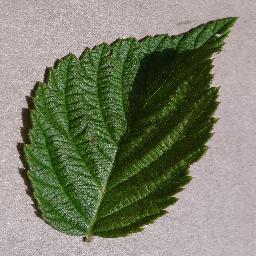
Label: Raspberry___healthy